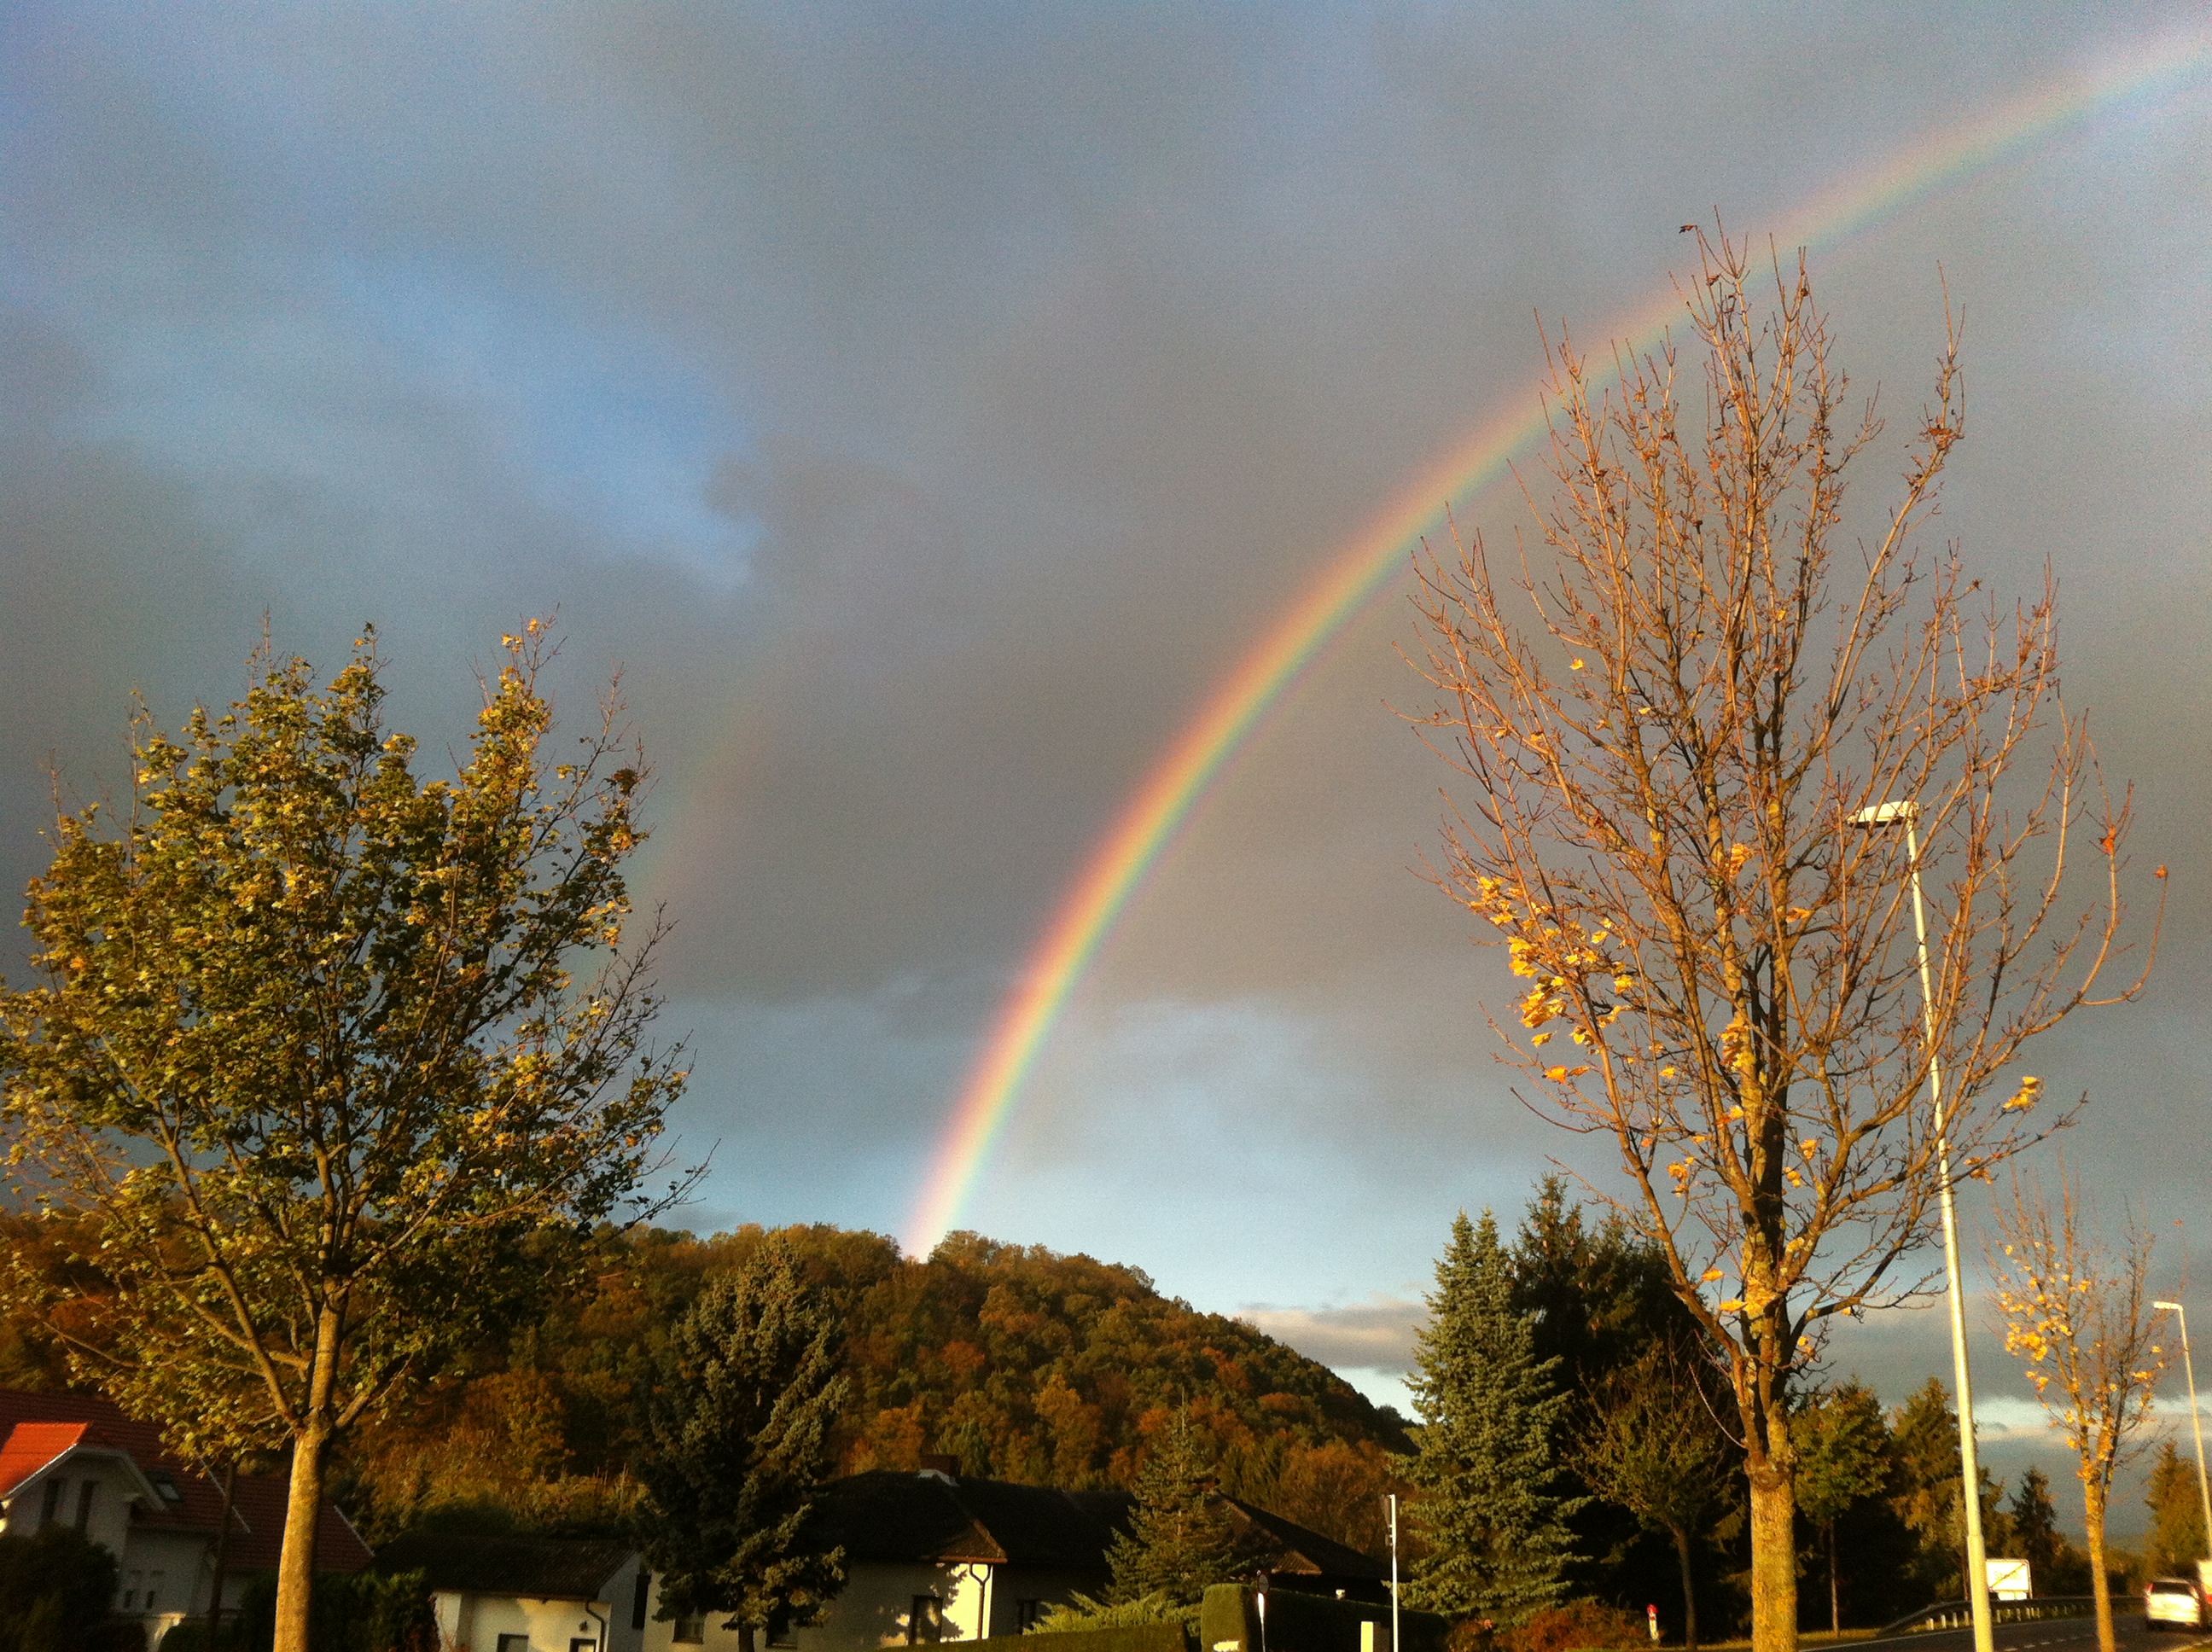
regenbogen, wald, rainbow, sky, tree, cloud, natural landscape, meteorological phenomenon, atmospheric phenomenon, woody plant, leaf, atmosphere, evening, autumn, plant, architecture, landscape, road